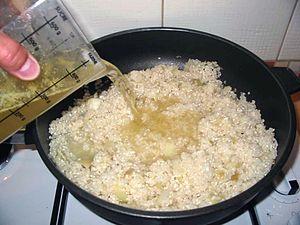
Le risotto est une réduction d'un bouillon de riz cuit avec divers ingrédients.